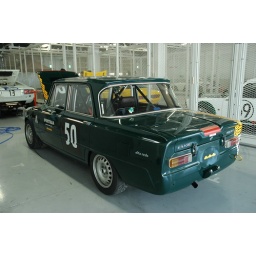
Car that participates in historic car race &amp;quot;Suzuka golden trophy race of new year&amp;quot; in Suzuka circuit.